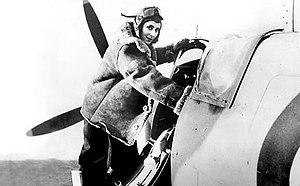
L'Air Transport Auxiliary était une organisation britannique de la Seconde Guerre mondiale active du 15 février 1940 au 30 novembre 1945 créée pour assurer le transfert des avions neufs, des avions réparés ou endommagés entre les usines, les aérodromes de livraison aux États-Unis, les dépôts de maintenance ou les aérodromes militaires en service actif.